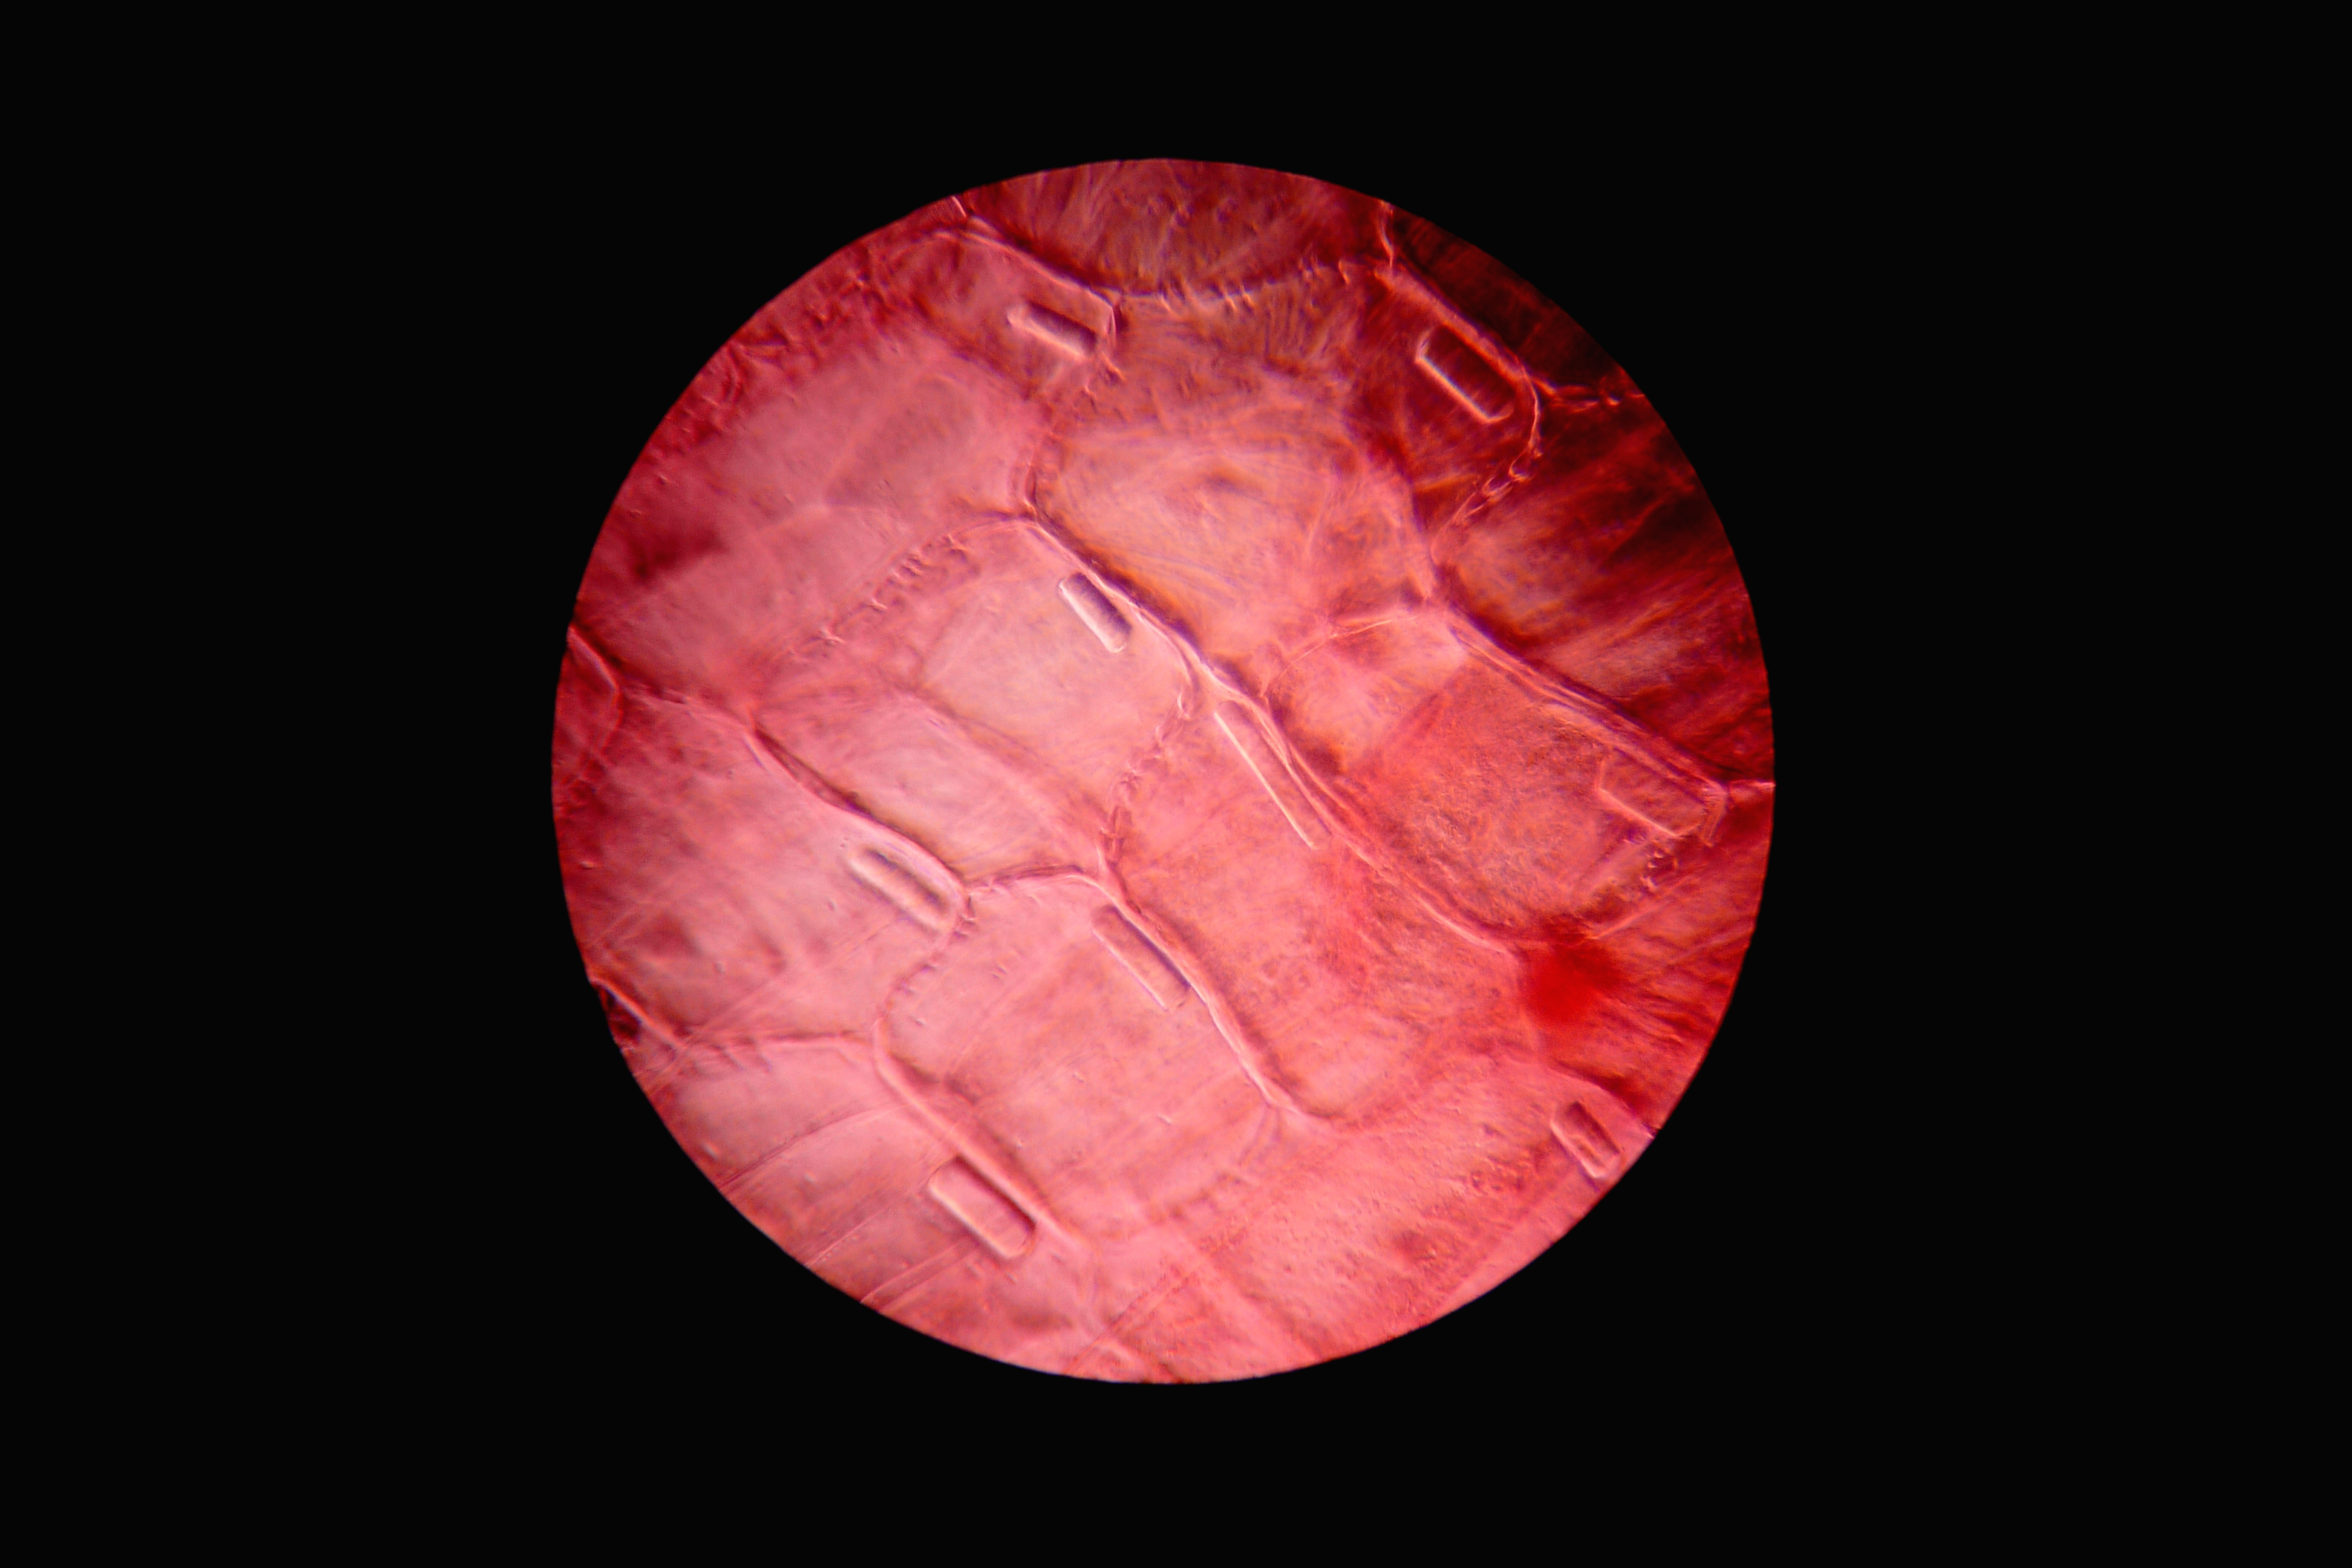
hand, petal, red, ear, pink, lip, mouth, close up, human body, eye, head, skin, organ, mikroskop, mikrofotografie, mikrofoto, mikroskopie, medical, jaw, sense